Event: Nepal Earthquake
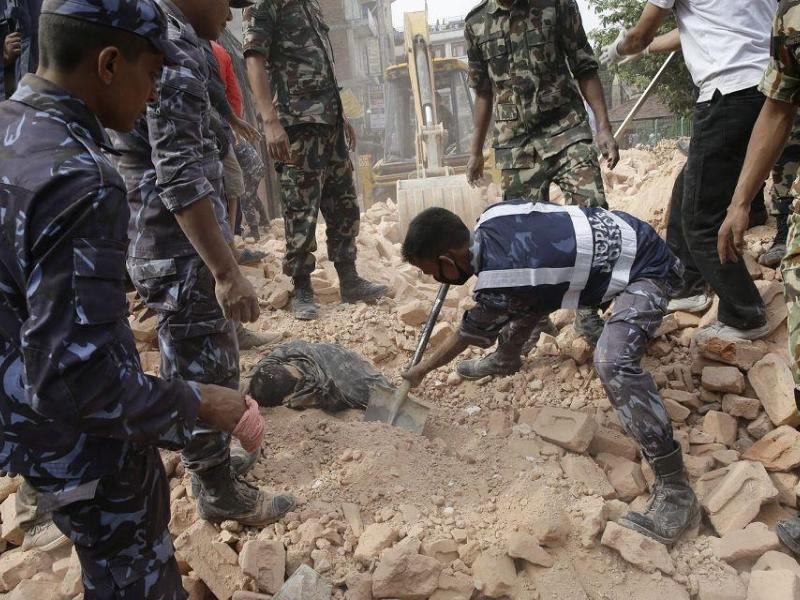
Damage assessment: damage